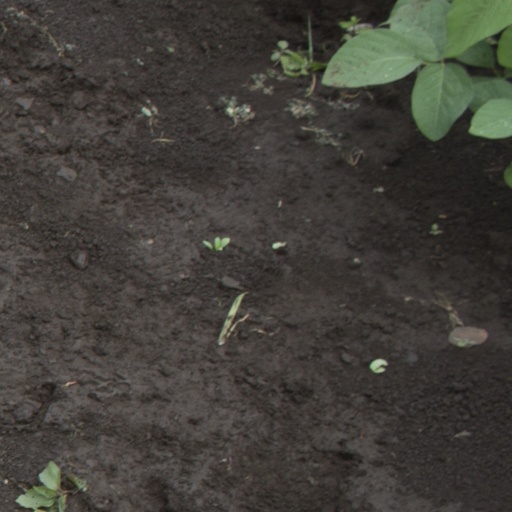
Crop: soybean